Vanessa Alfaro

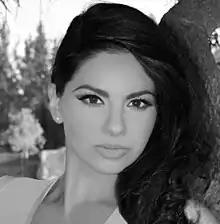

Vanessa Alfaro is a Bolivian designer, entrepreneur, model and actress based in Los Angeles, California. Alfaro is the president and CEO of Sonne Global Inc., a company dedicated to design, creation, brand licensing, marketing and publicity. Alfaro created the only women's ready-to-wear line for FIFA during the 2014 World Cup in Brazil. She has been the only designer to work with FIFA for a woman's line using official logos of the World Cup.